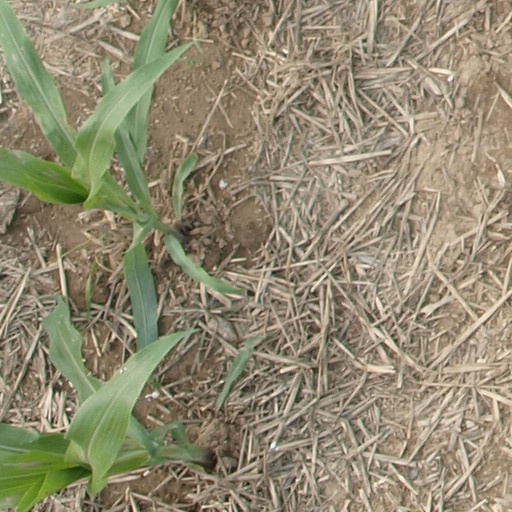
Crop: maize; corn